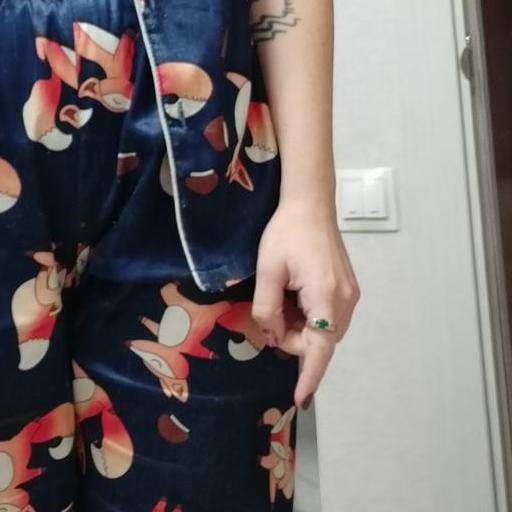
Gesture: no_gesture